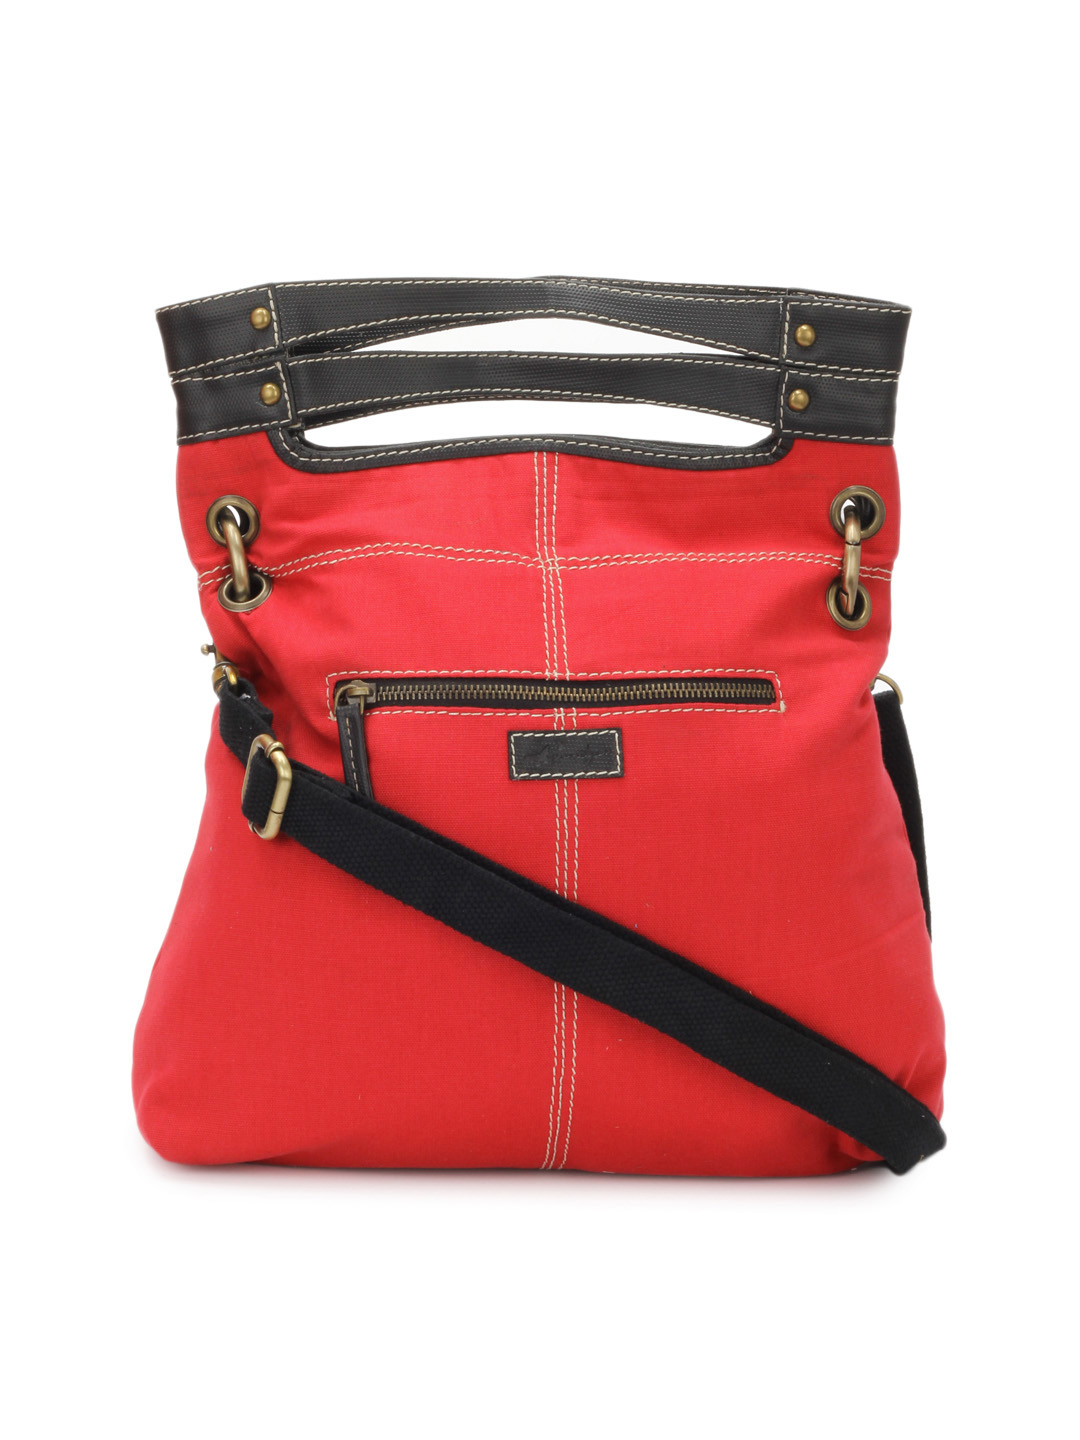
Paridhan Women Red Handbag
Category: Accessories / Bags / Handbags
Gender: Women
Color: Red
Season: Summer 2012
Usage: Casual